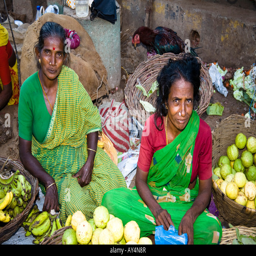
women selling fruit in a street market